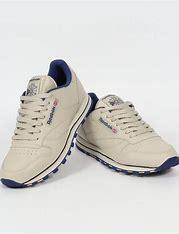
Brand: Reebok
Model: Classic